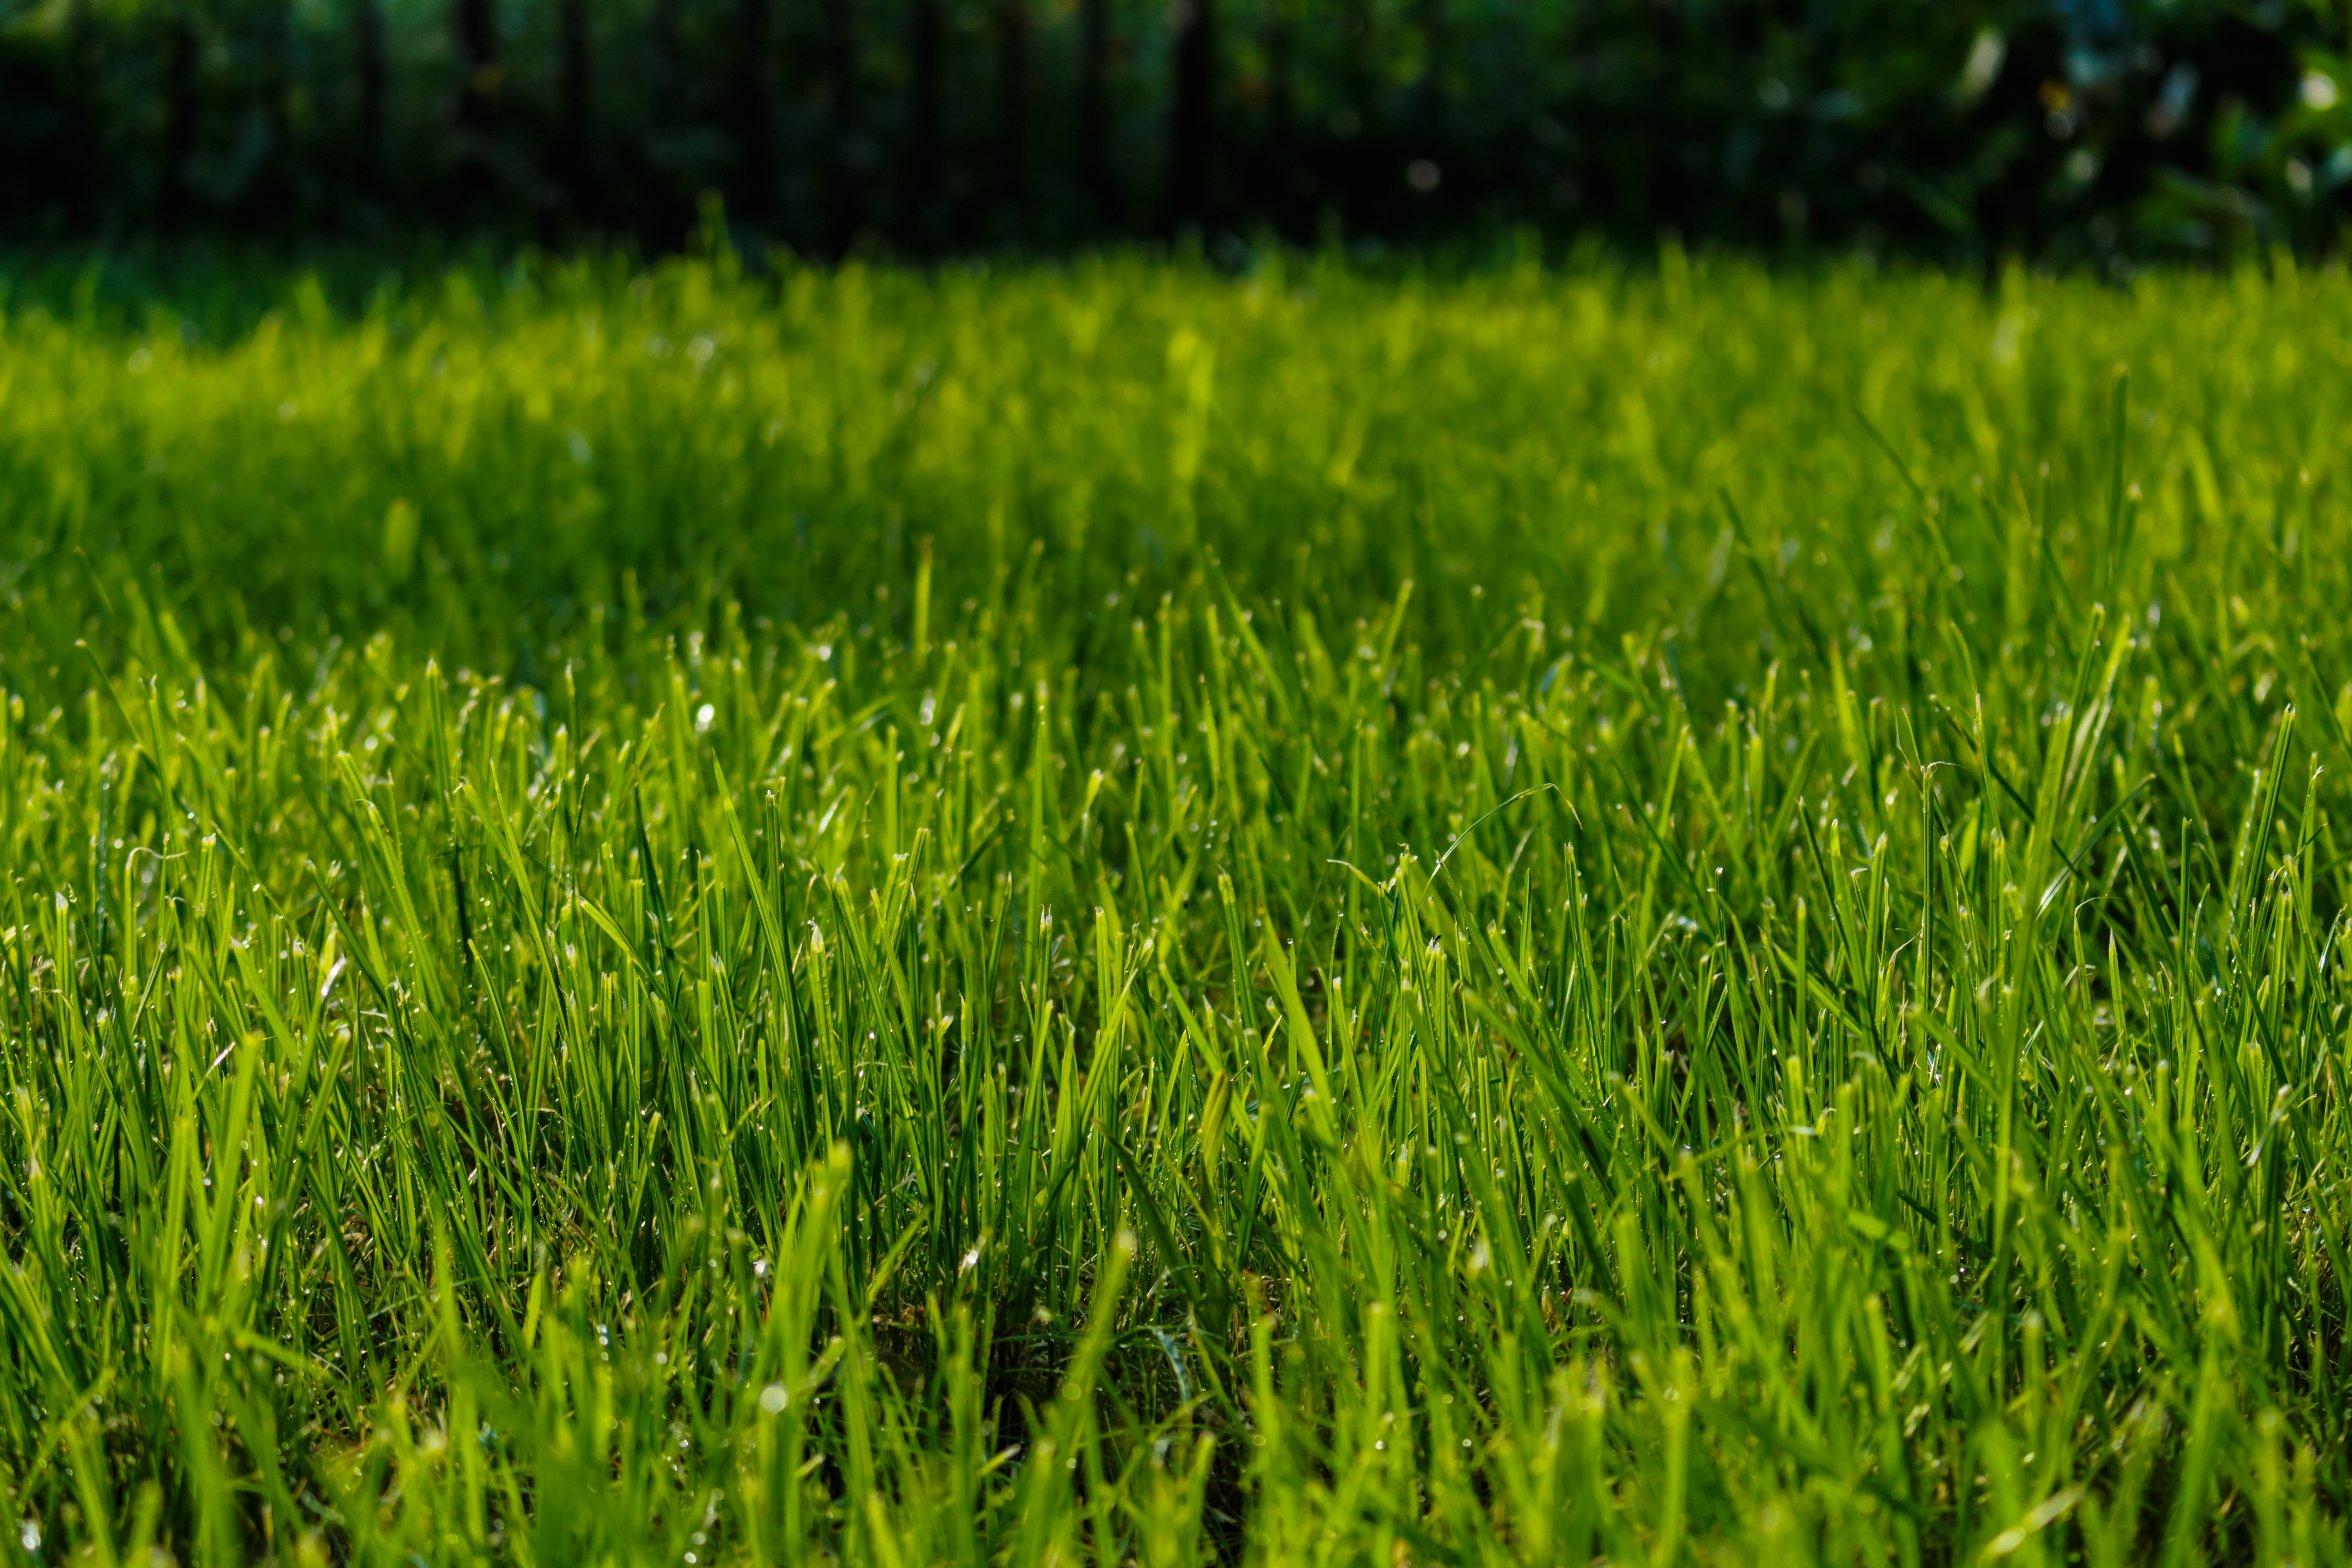
grass, plant, field, lawn, meadow, prairie, flower, green, crop, pasture, soil, agriculture, grassland, paddy field, flooring, grass family